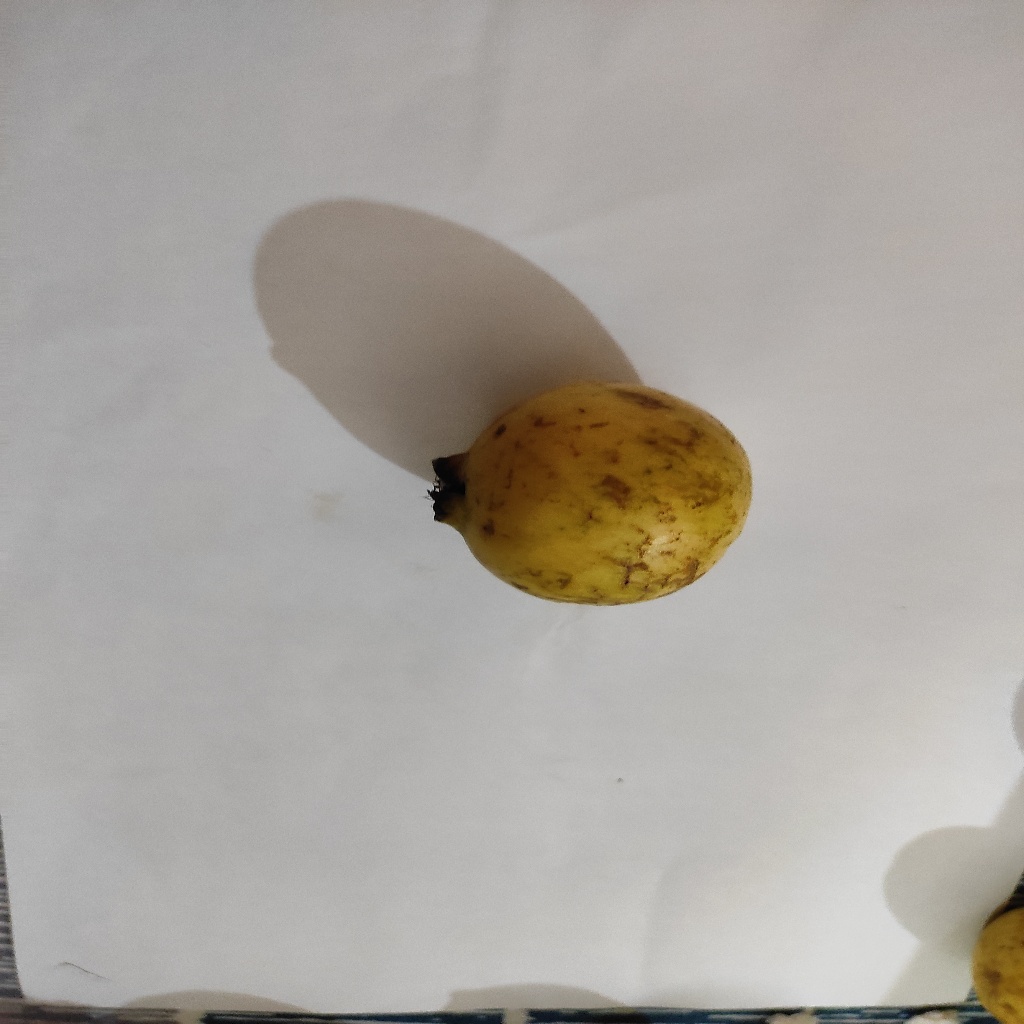
Crop: guava
Quality class: Class_B